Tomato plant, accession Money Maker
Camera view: bottom (45 deg); turntable rotation: 210 degrees
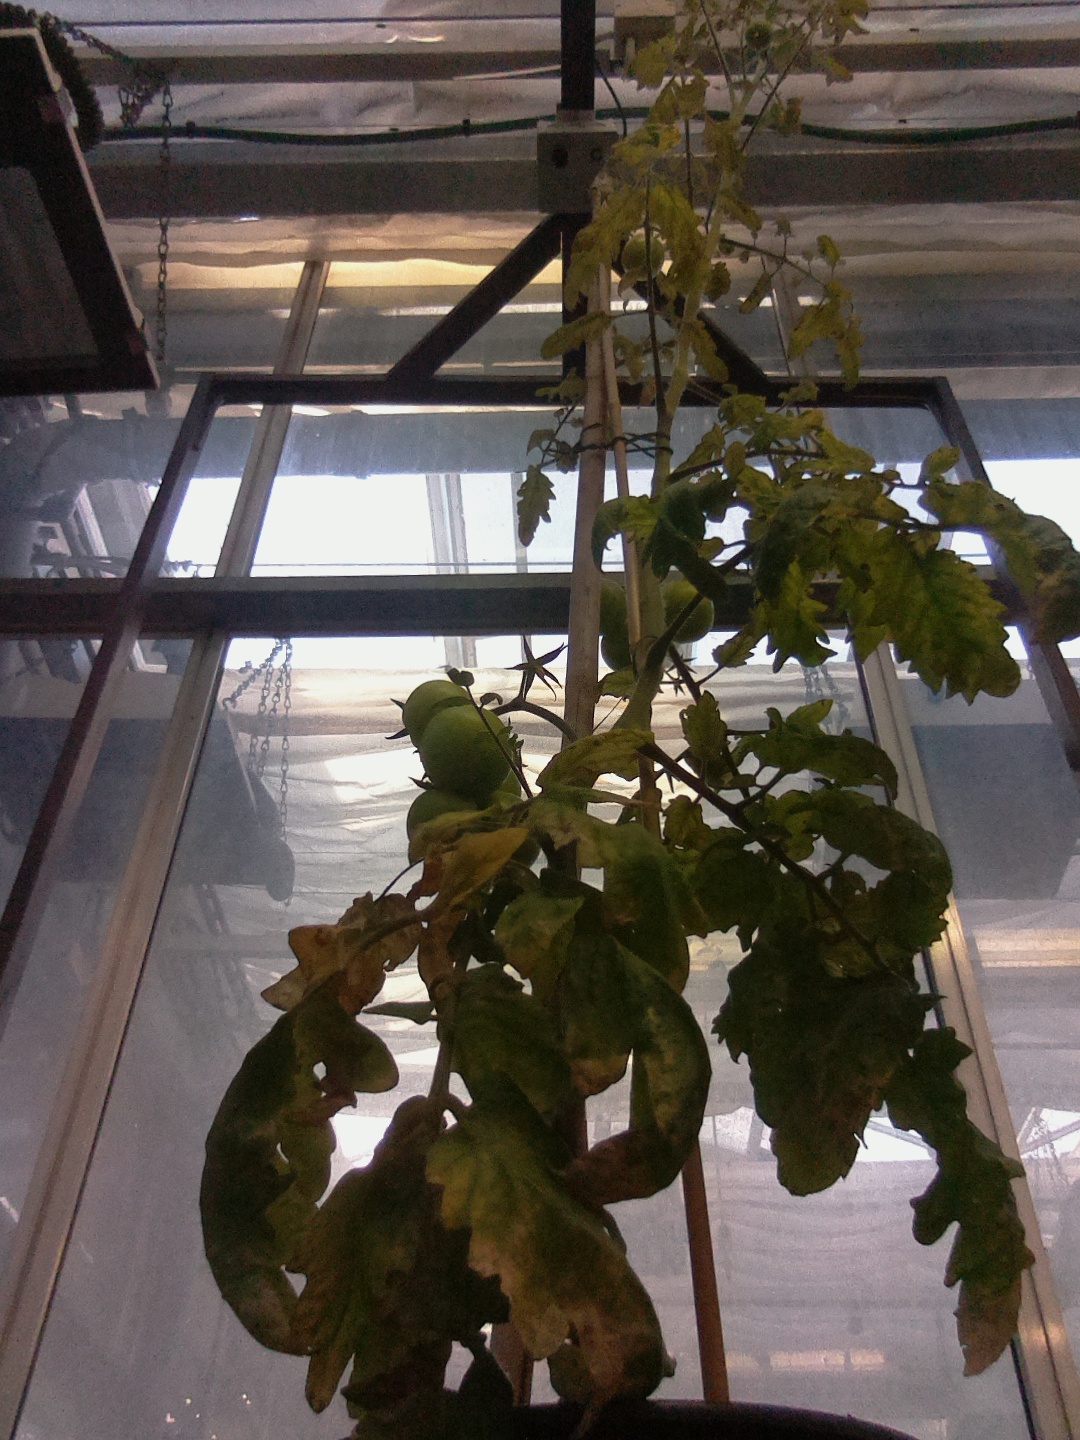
BBCH growth stage 79: 90% -100% of final fruit size